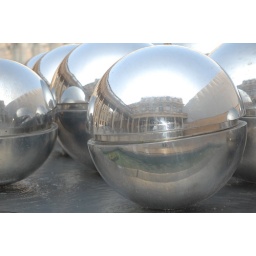
Giant silver ball fountain in the gardens of the Palais Royale